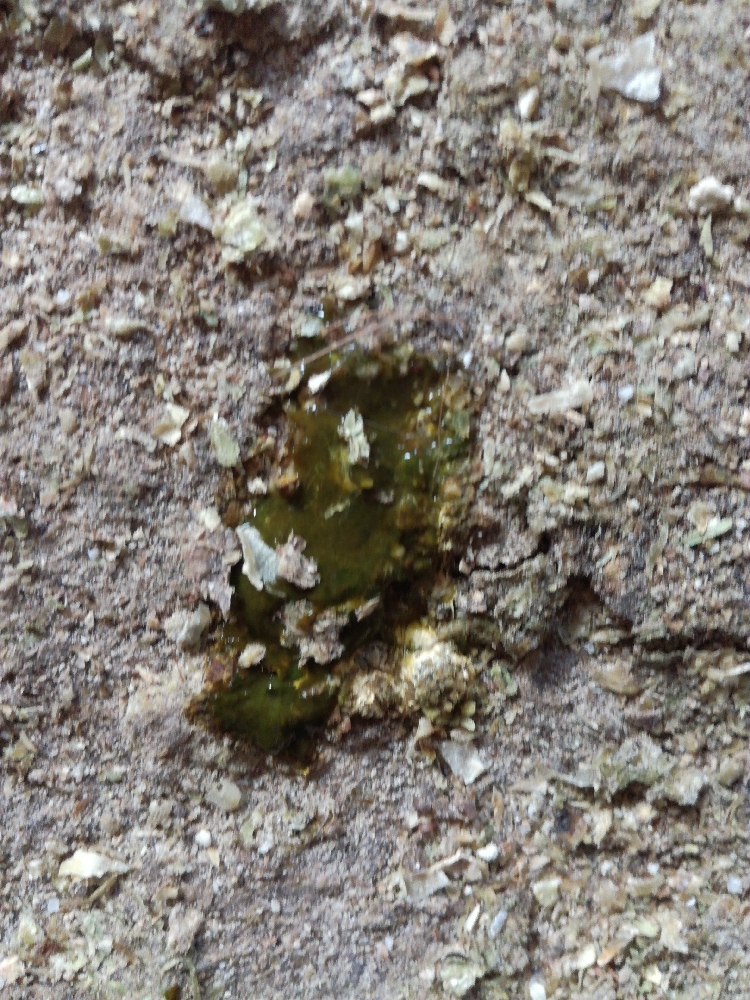
PCR-confirmed diagnosis: Newcastle disease